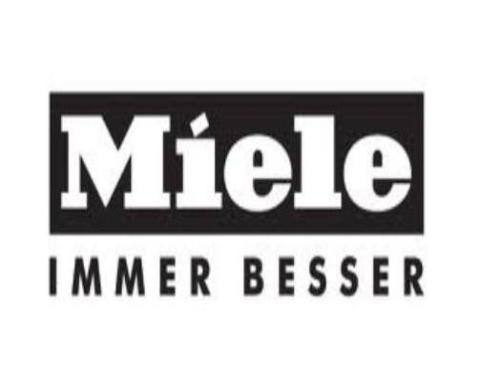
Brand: miele
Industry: Necessities